Naval Mobile Construction Battalion 5

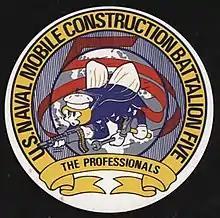
NMCB 5 1984 insignia

Naval Construction Battalion 5 was commissioned on May 25, 1942 at Camp Allen Va. The battalion went to Port Hueneme and shipped out for the first of two deployments in the Pacific. When the war ended CB 5 was decommissioned in the Philippines. On July 10, 1951 the Battalion was re-commissioned as a MCB and remains an active unit today.